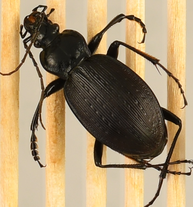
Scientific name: Carabus goryi
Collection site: Mountain Lake Biological Station NEON (MLBS), plot MLBS_009